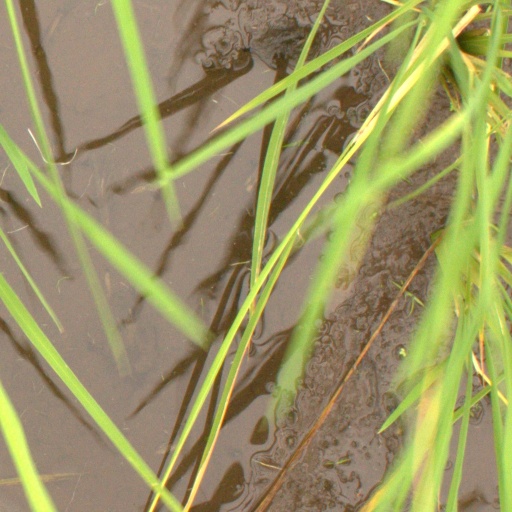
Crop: rice